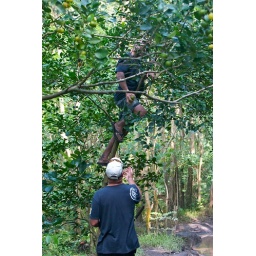
oddly enough, the wild animal in the tree looked a lot like my brother